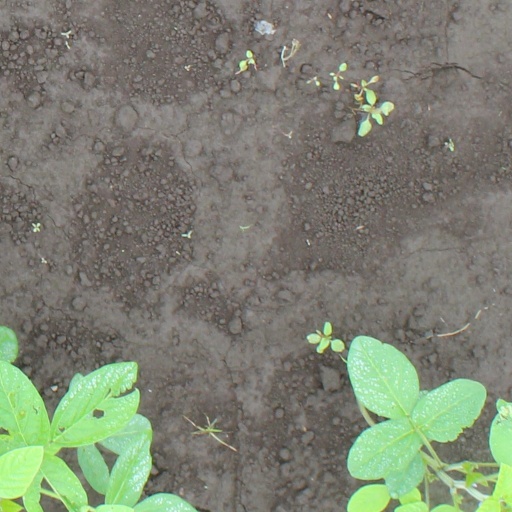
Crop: soybean